Arthur Newbound

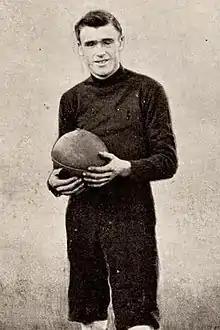
Newbound in 1910

Arthur Richey Newbound (4 March 1886 – 31 August 1957) was an Australian rules footballer who played for the Fitzroy Football Club and St Kilda Football Club in the Victorian Football League (VFL).